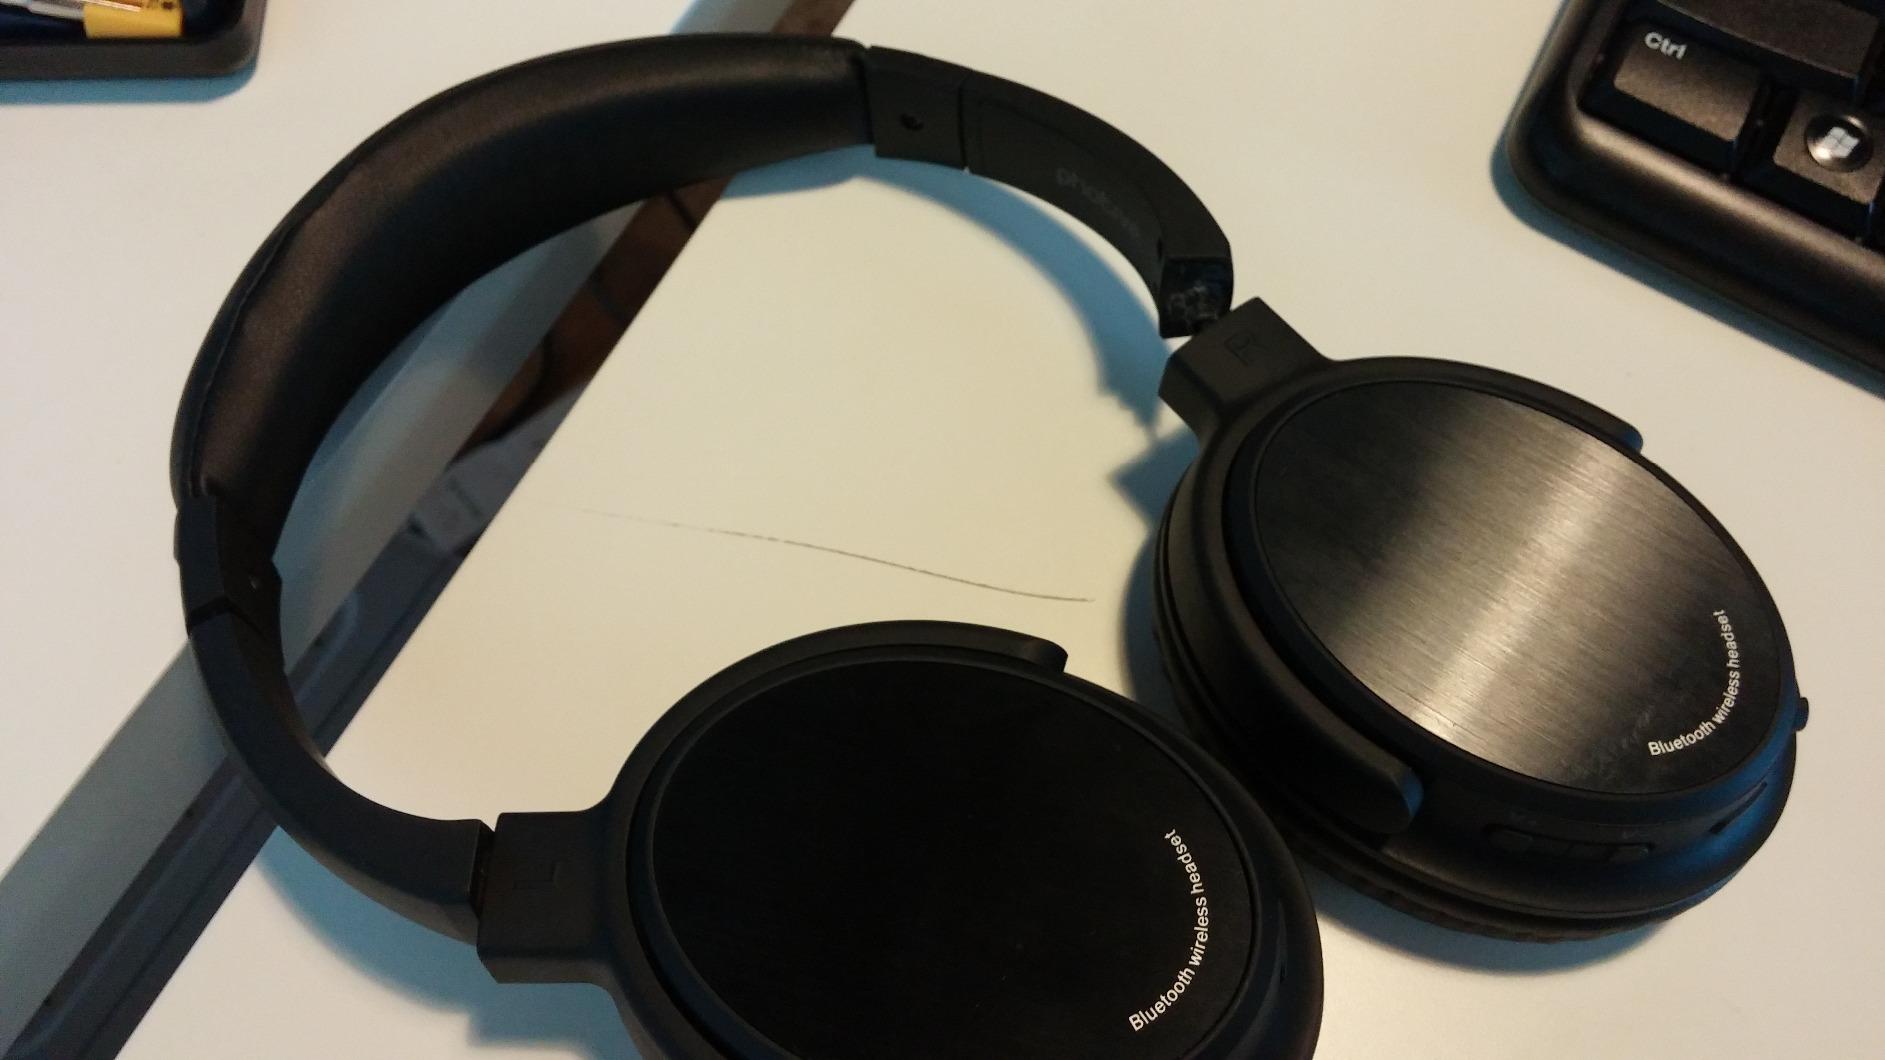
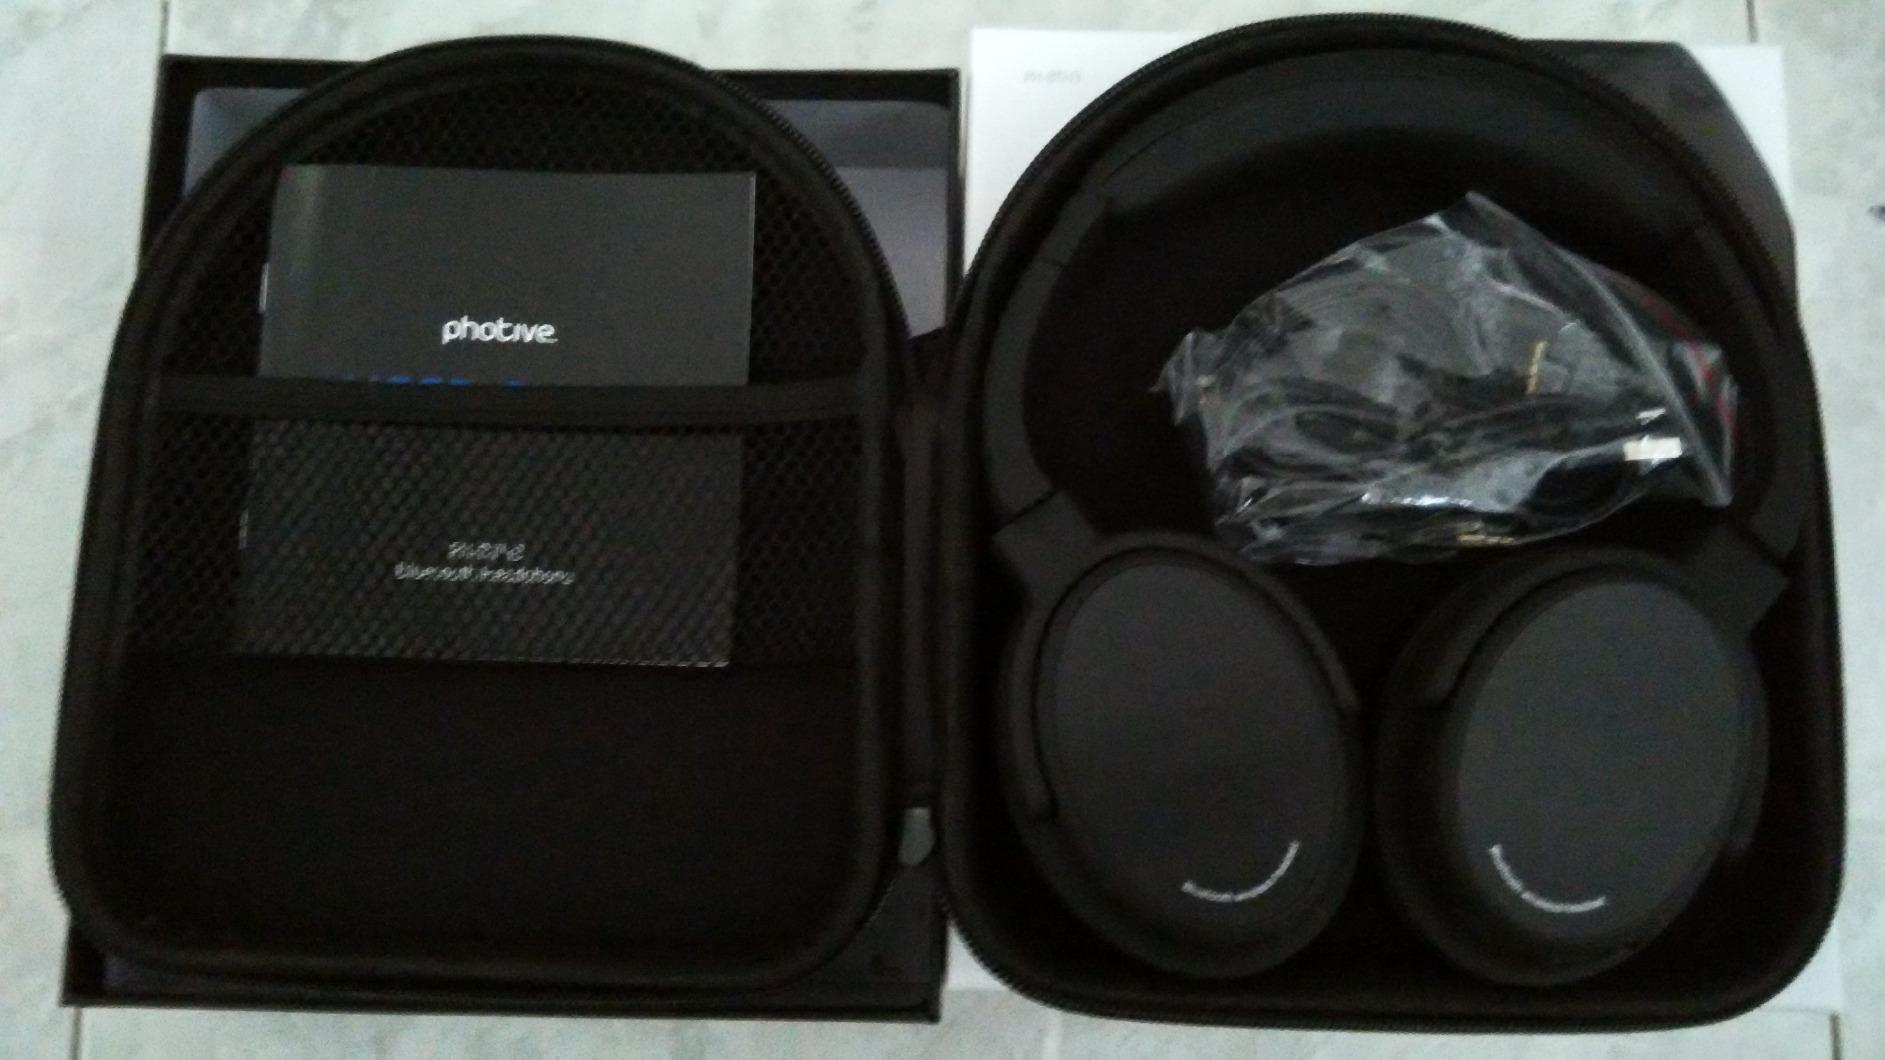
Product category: headphones
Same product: yes